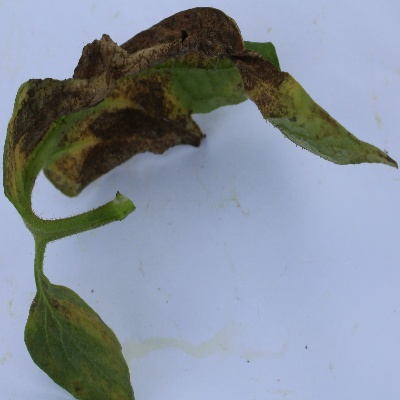
Crop: Tomato
Condition: leaf blight